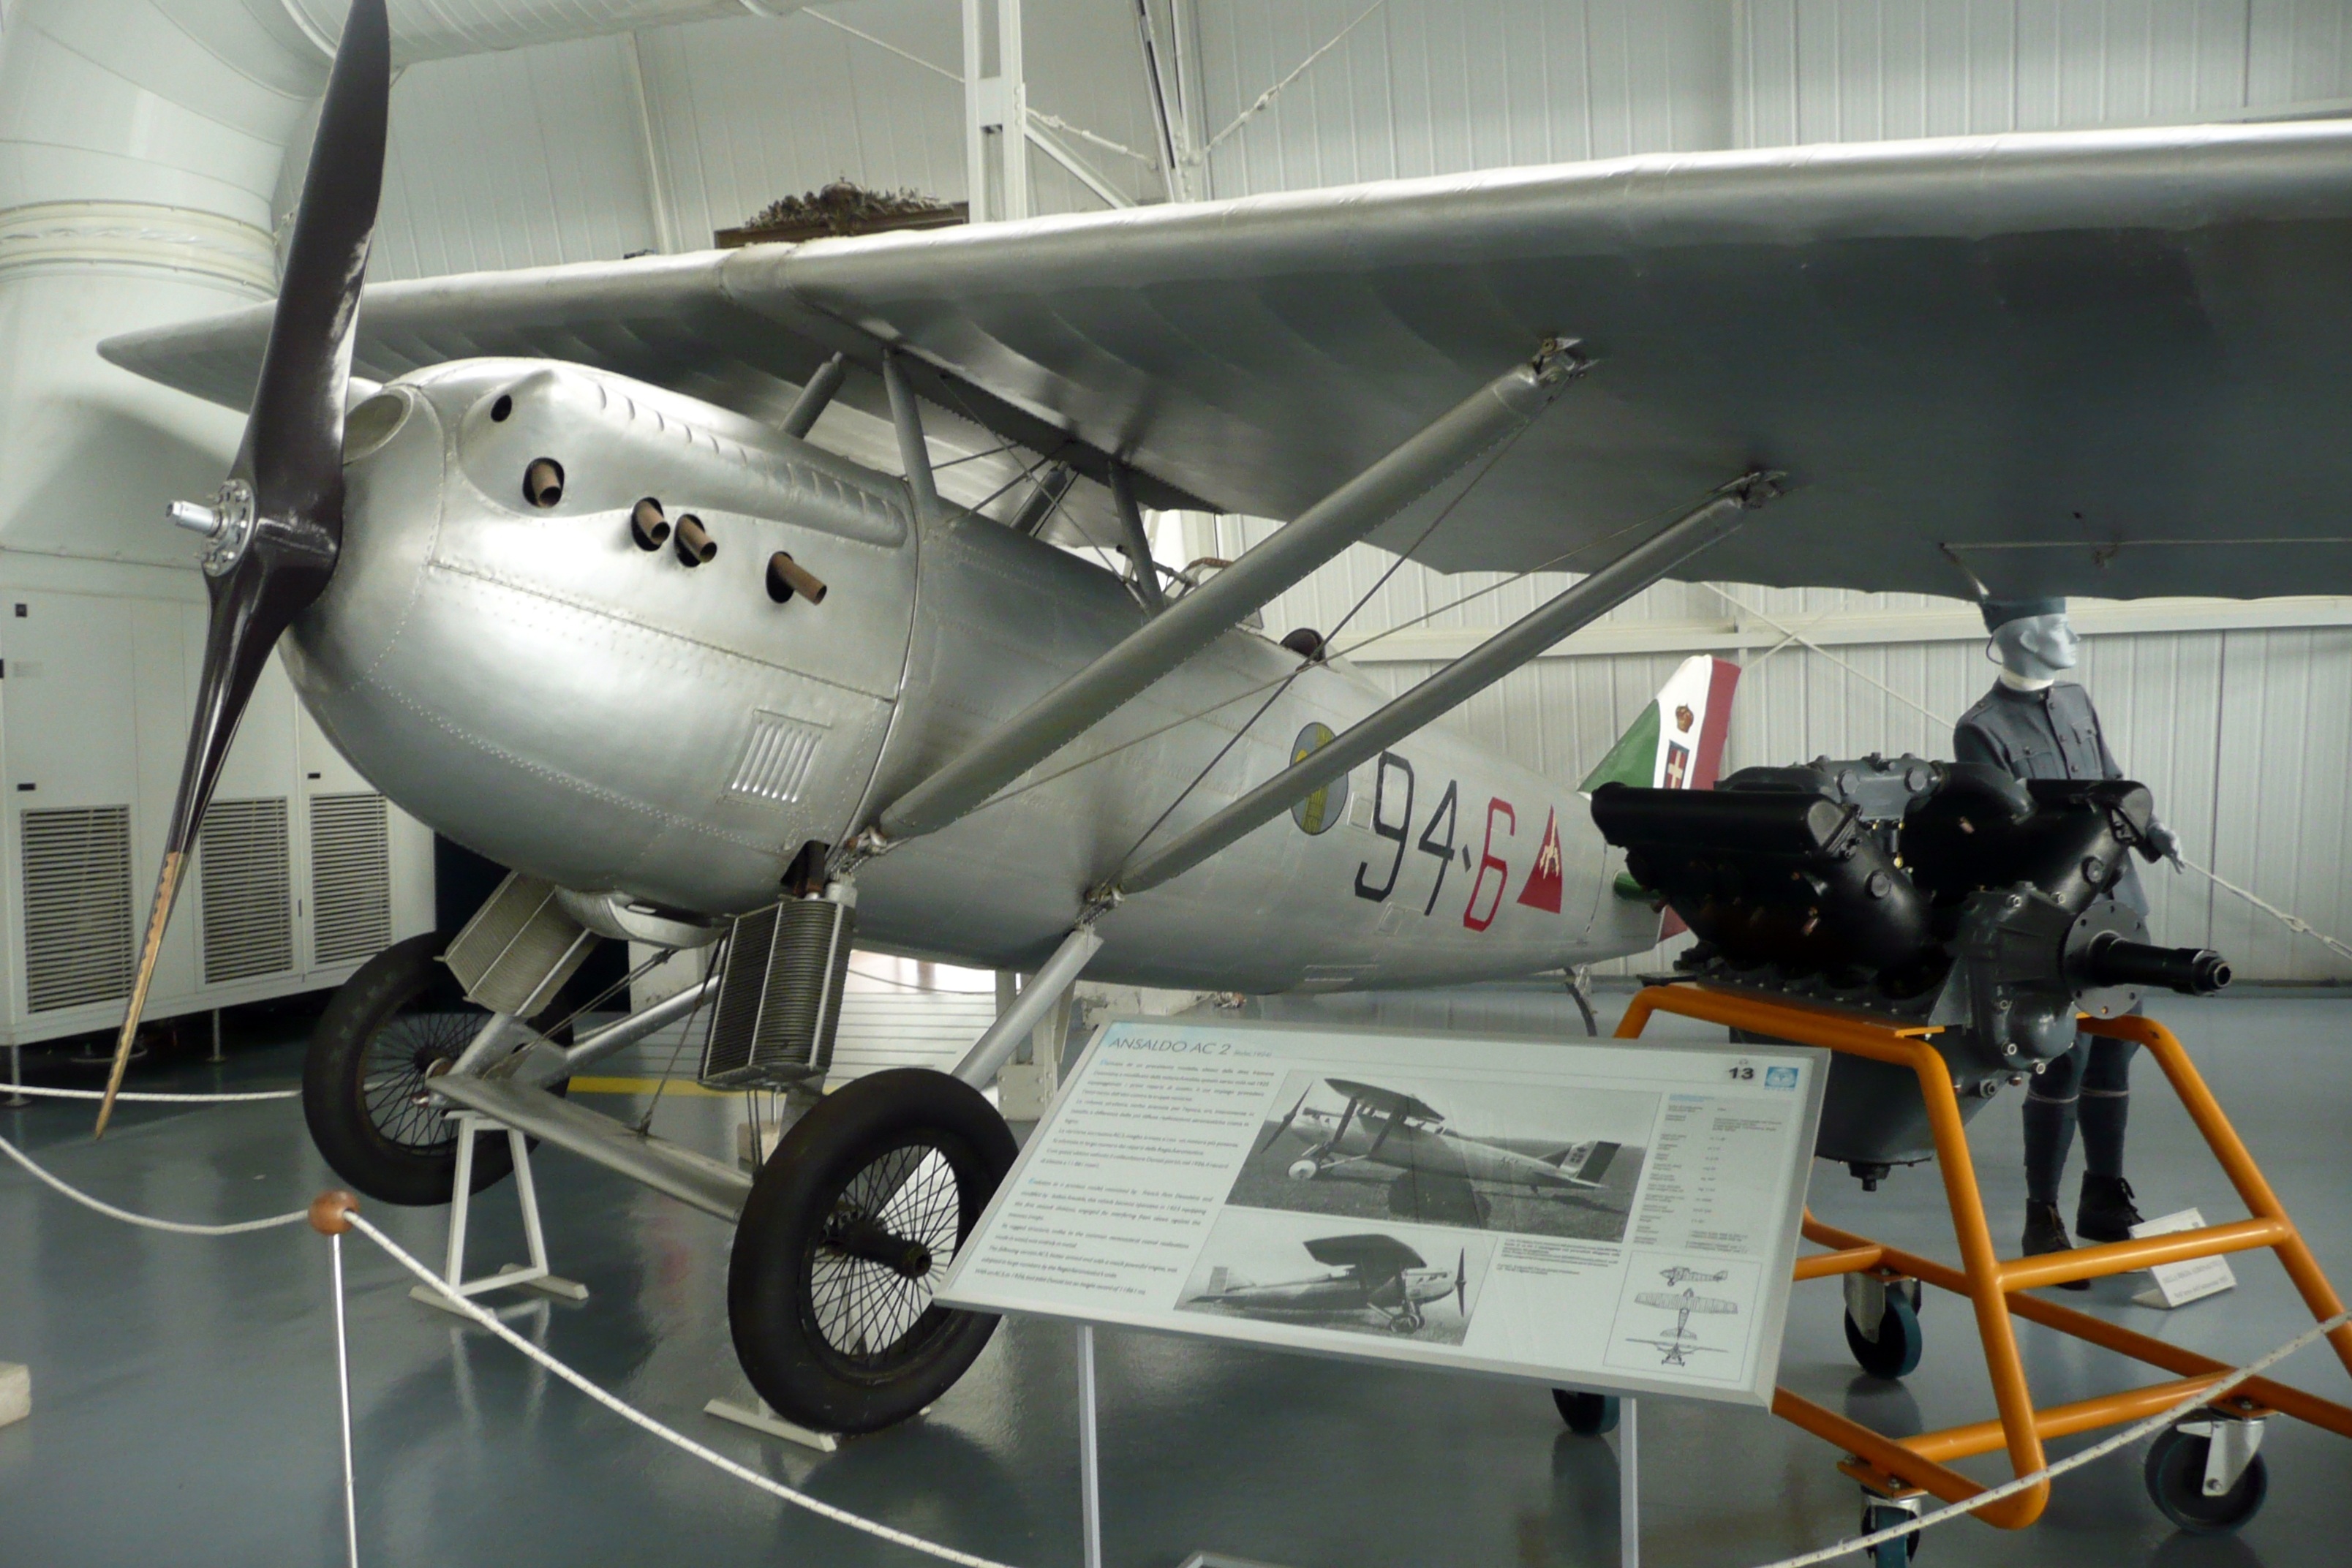
vintage, airplane, plane, aircraft, vehicle, museum, aviation, war, hangar, fighter aircraft, military aircraft, aerospace engineering, aircraft engine, propeller driven aircraft